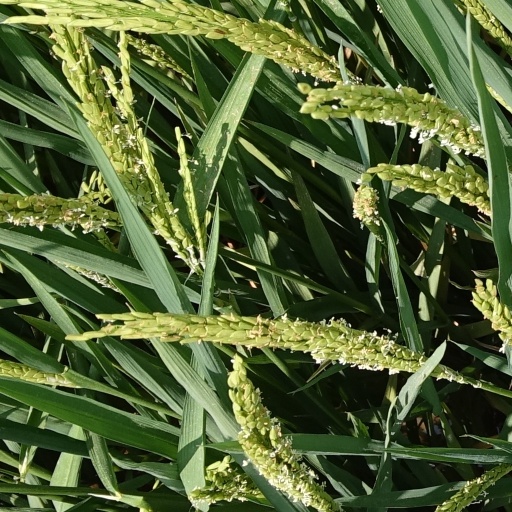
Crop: rice